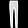
Label: Trouser